Call changes

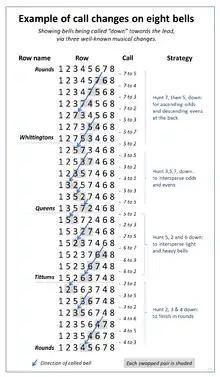
Call changes on eight bells, with the musical rows Whittingtons, Queens and Tittums. This is not a call change 'peal', but an example of calling changes for a short period for musical effect.

Calls are usually of the form "X to (or after) Y" or "X Y"; in which X and Y refer to two of the bells by their physical numbers in the tower (not by their positions in the row). All cause two bells to swap. The first form is used for "calling up" and "calling down", and the second form swaps the two bells mentioned.